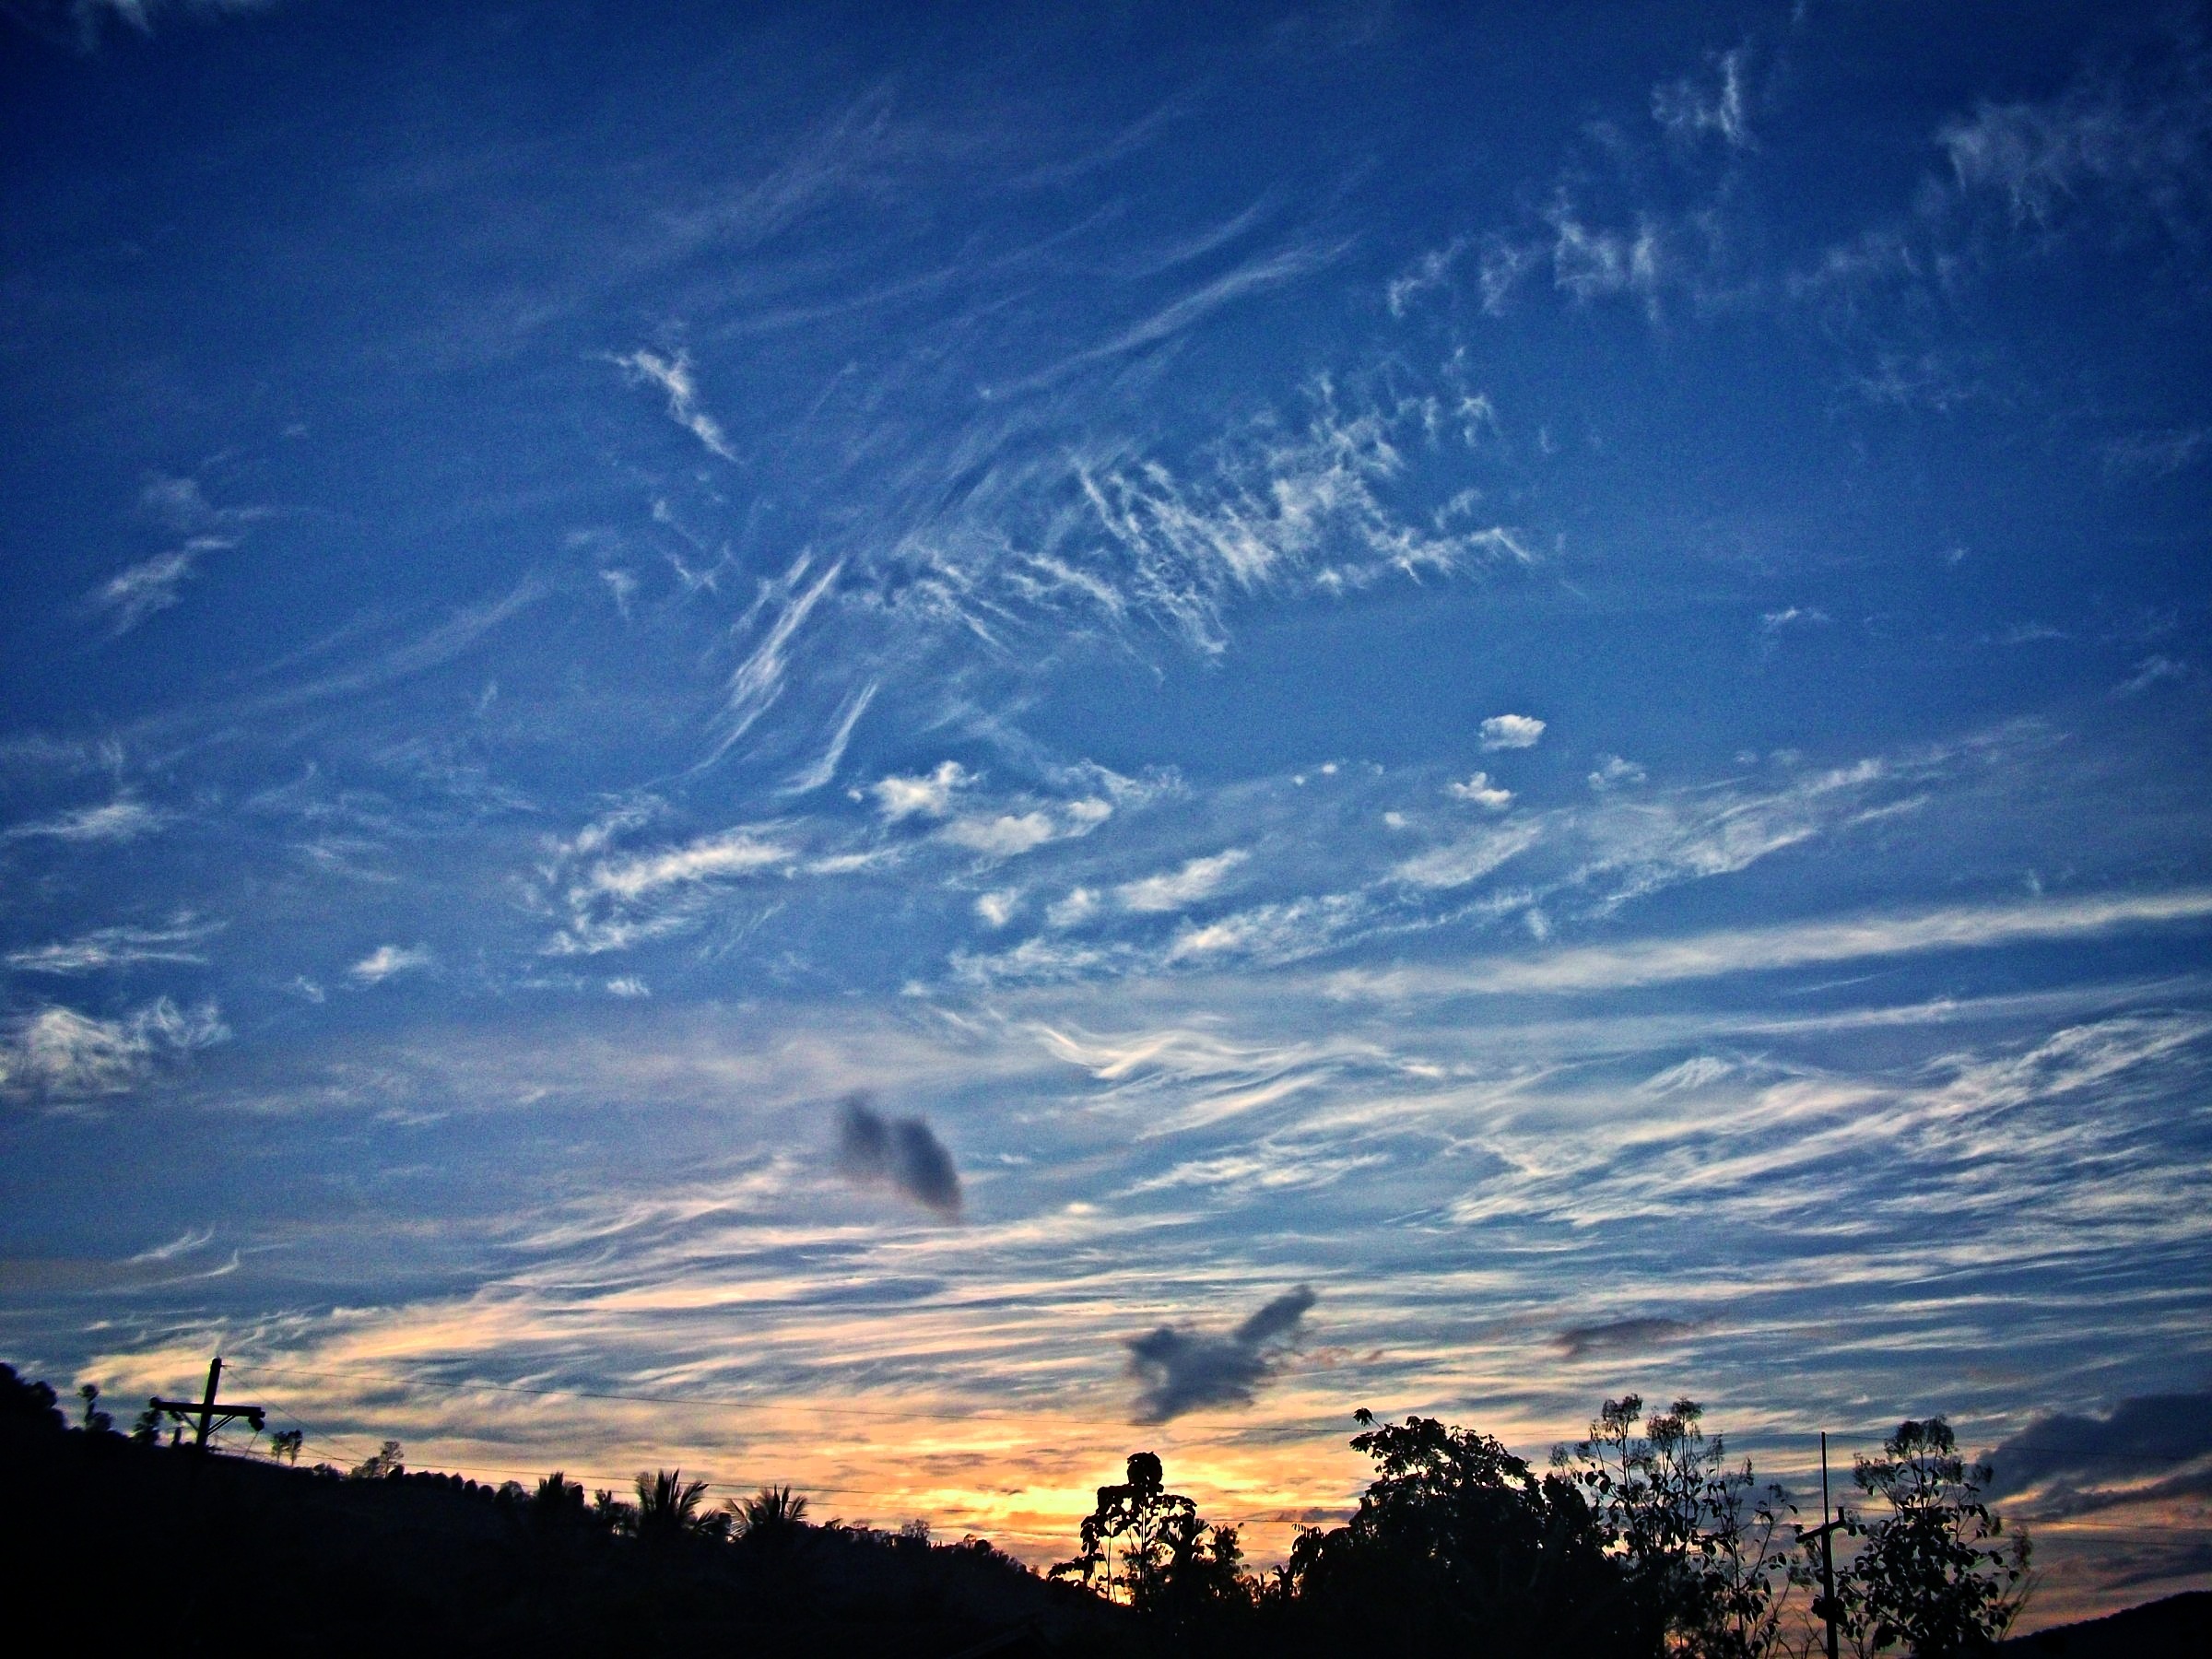
horizon, mountain, cloud, plant, sky, sun, sunrise, sunset, sunlight, morning, dawn, atmosphere, dusk, evening, life, on, afterglow, meteorological phenomenon, atmosphere of earth